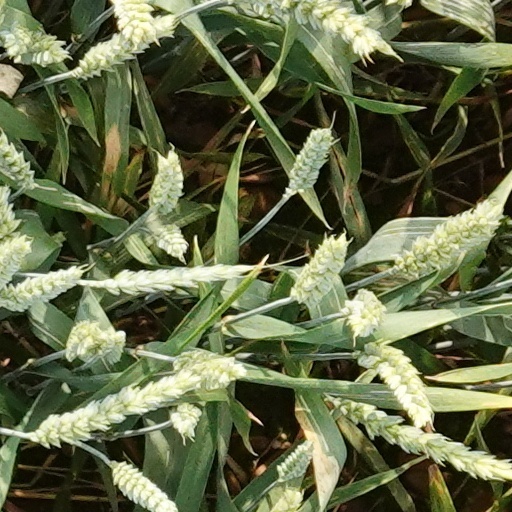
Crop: wheat